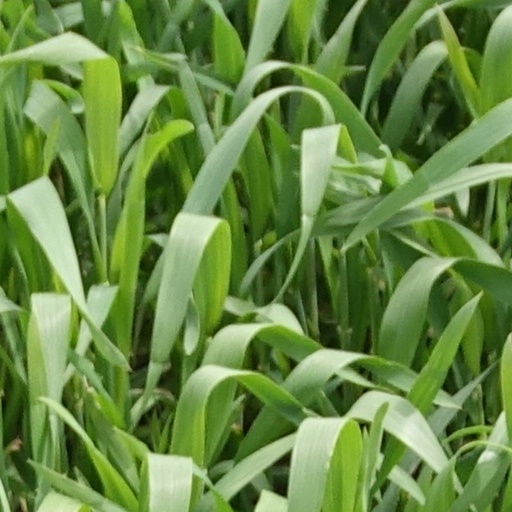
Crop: wheat